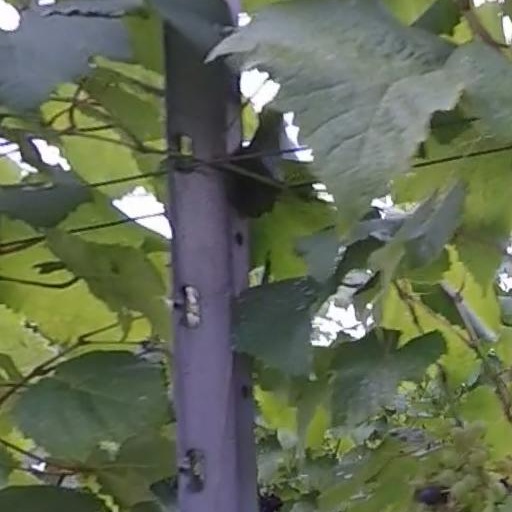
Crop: grape